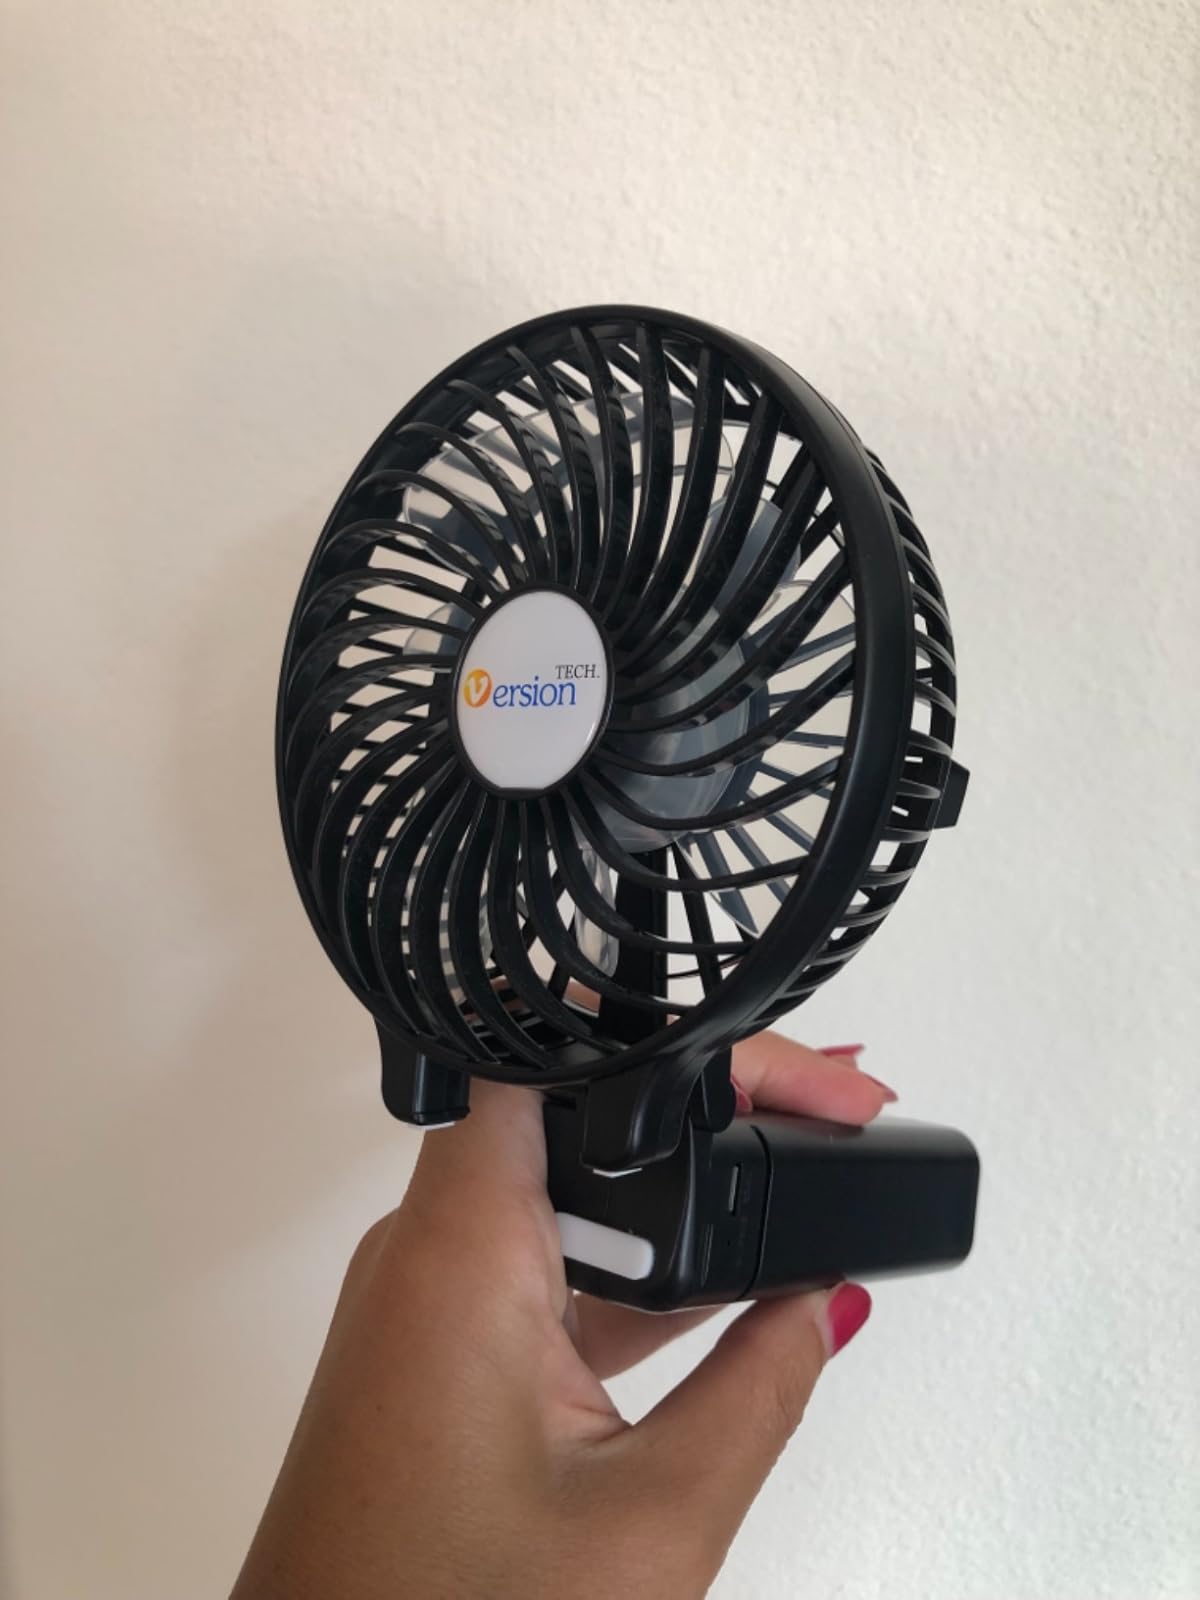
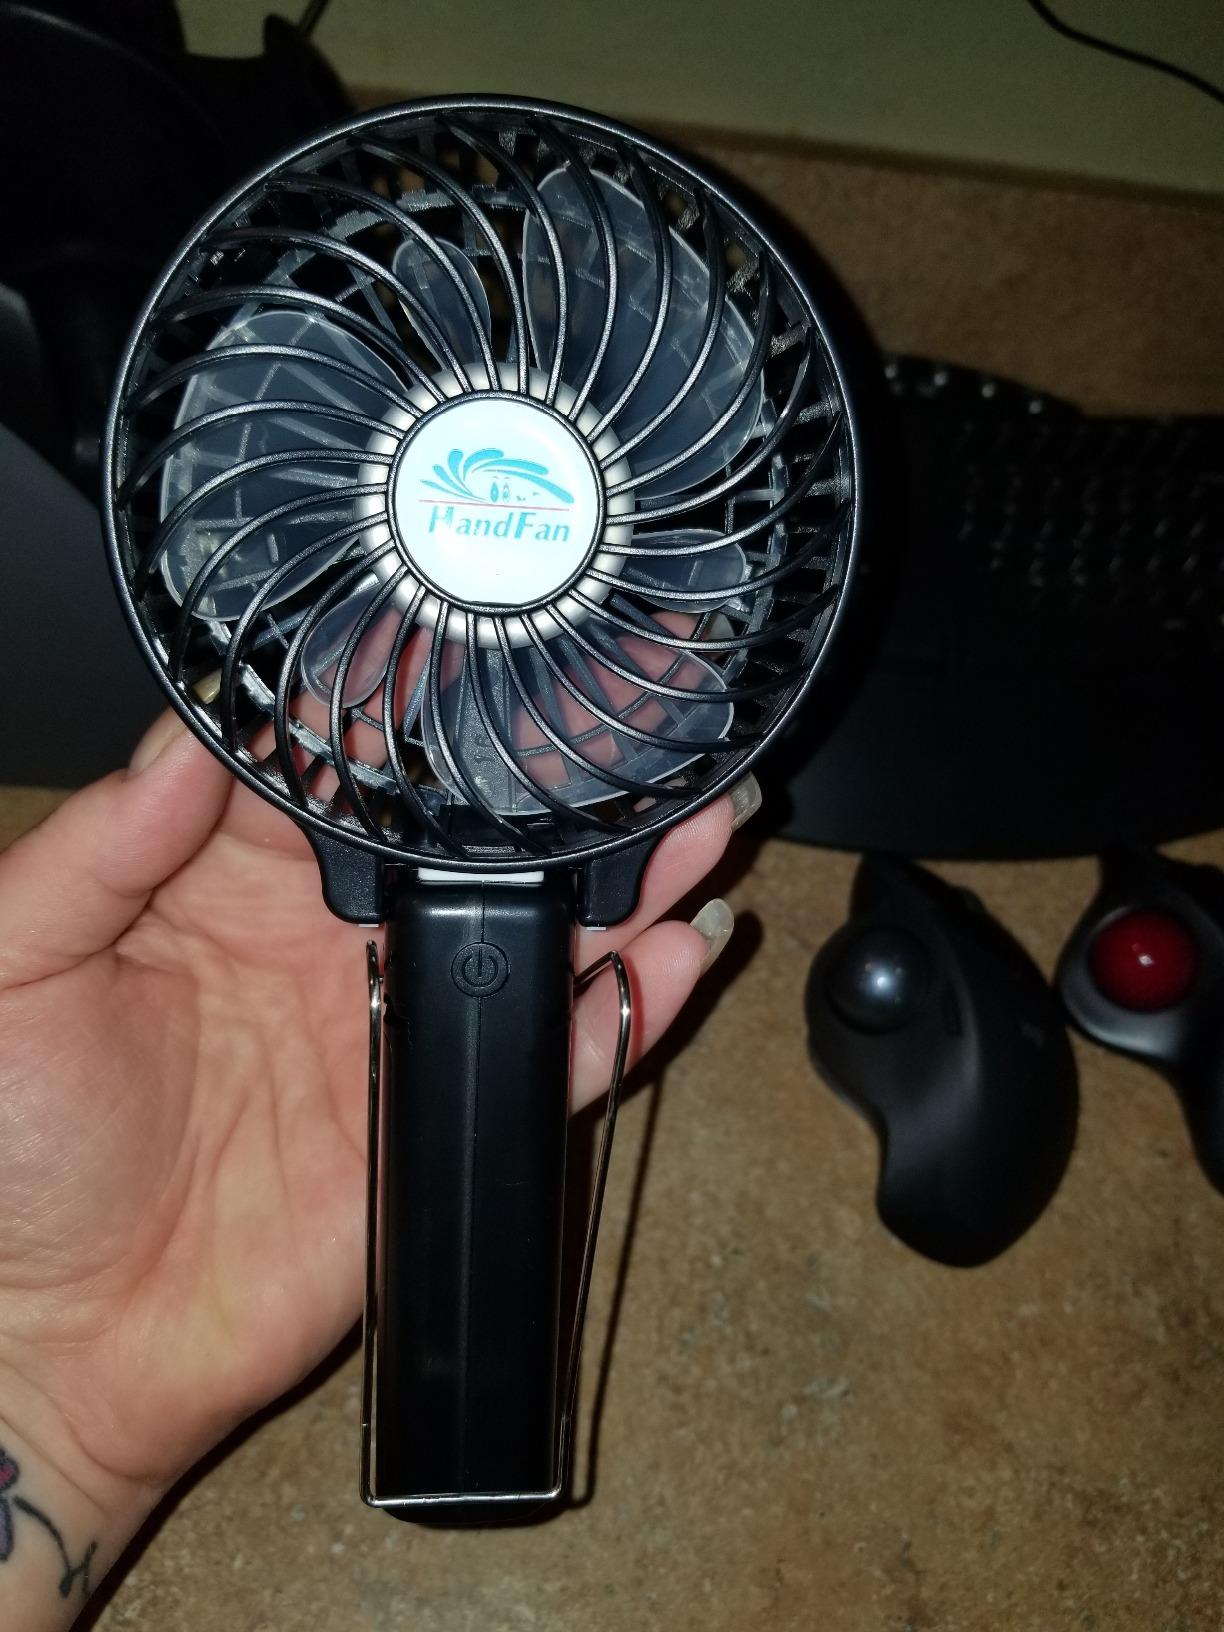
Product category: fan
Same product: yes